Michel Auer

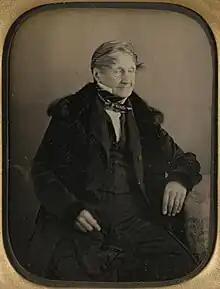
Jean-Gabriel Eynard (c. 1851) "Self-portrait". Daguerreotype 12.1 × 8.6 cm (4 3/4 × 3 3/8 in.) Getty Museum

Amongst photographs sold to museums, the J. Paul Getty Museum has eighty-nine vintage daguerreotypes, the majority by Jean-Gabriel Eynard, purchased in the 1980s from Michel and Michèle Auer.